Albert Sidney Johnston High School

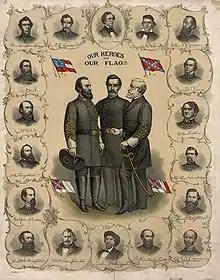
Confederate heroes & flags, with Albert Sidney Johnston pictured in the bottom row (second to the left). Note that the primary colors of the Confederate flags are scarlet and Columbia blue, the colors of A.S. Johnston High School in Austin, Texas.

The Johnston High School colors were scarlet and Columbia blue, colors often associated with the flags of the Confederate States of America. The program for the school's 25th jubilee shares that "students of the new school chose everything. It was "their" school" and that the choice of Columbia blue was "somewhat rare as a school color at the time." The choice of Columbia blue is interesting insofar as Confederate flags typically contain navy blue; a lighter blue, similar to Columbia blue, was contained in the Second Confederate Navy Jack (1863–1865).